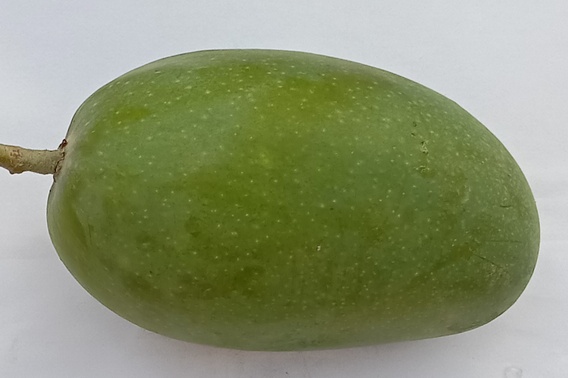
Mango variety: Dosehri